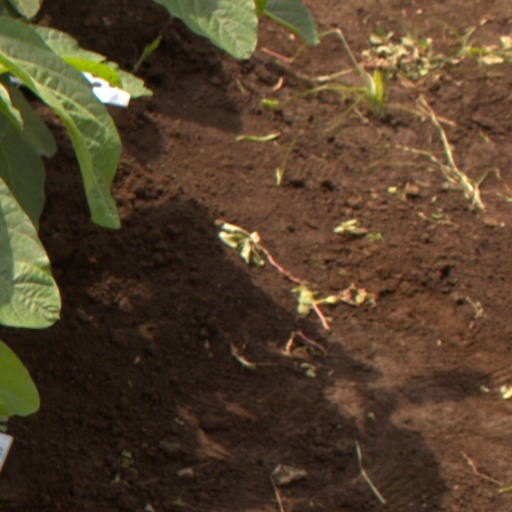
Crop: soybean